Trevor Moniz

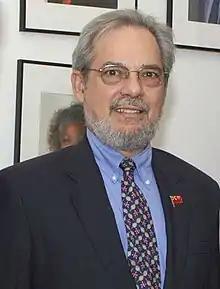
Moniz in 2011

Trevor Gerard Moniz is a Portuguese-Bermudian politician who served as Attorney General and Minister of Legal Affairs in the Government of Bermuda from 2014 to 2017.